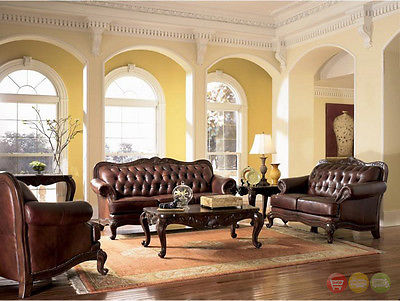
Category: sofa